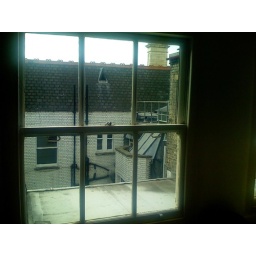
looking out the window in the kitchen